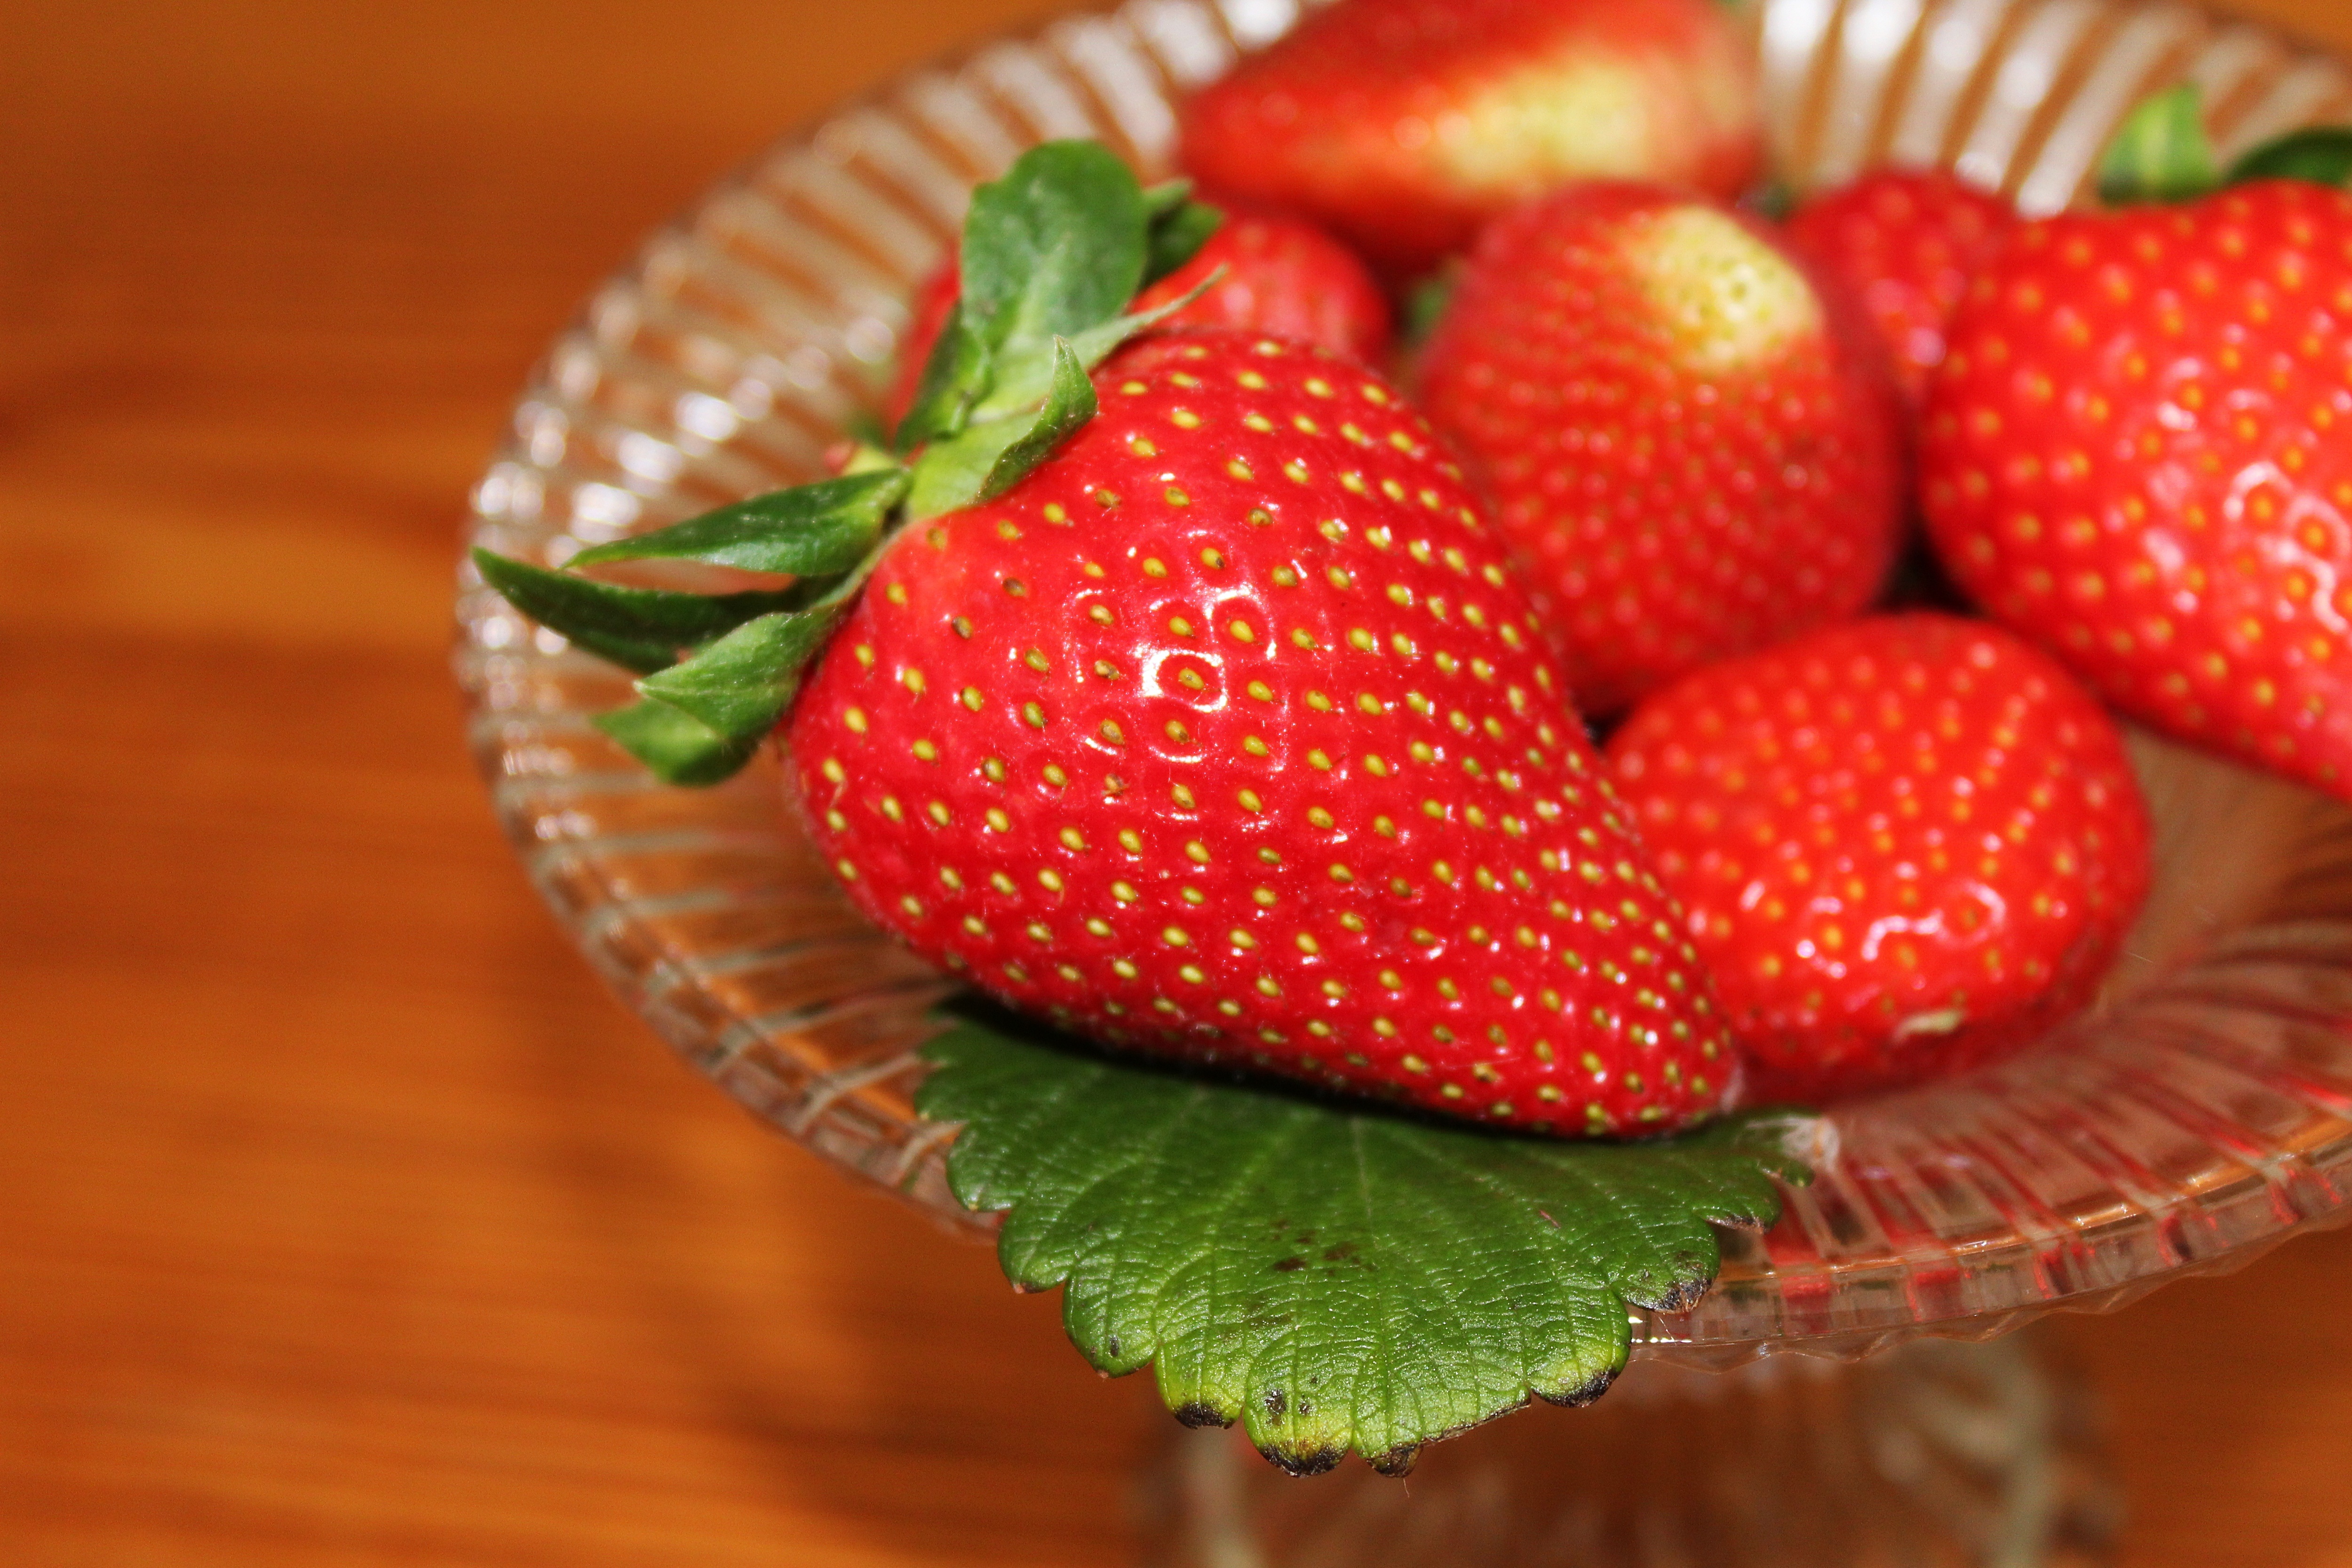
table, nature, plant, fruit, sweet, leaf, summer, ripe, meal, food, green, red, harvest, produce, garden, healthy, dessert, eat, delicious, buffet, shell, strawberry, deco, fruit bowl, tasty, fruits, glass bowl, strawberries, vitamins, frisch, benefit from, appetizing, fruity, strawberry fruit